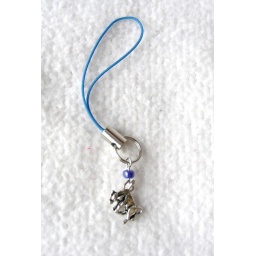
Blue bull phone charm. Made by Sophie.